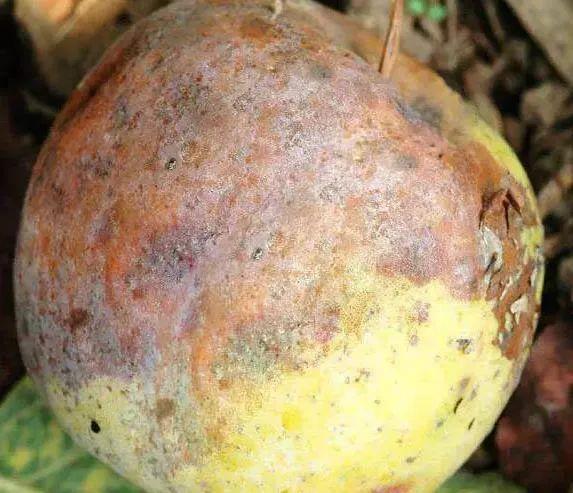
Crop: apple
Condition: rust